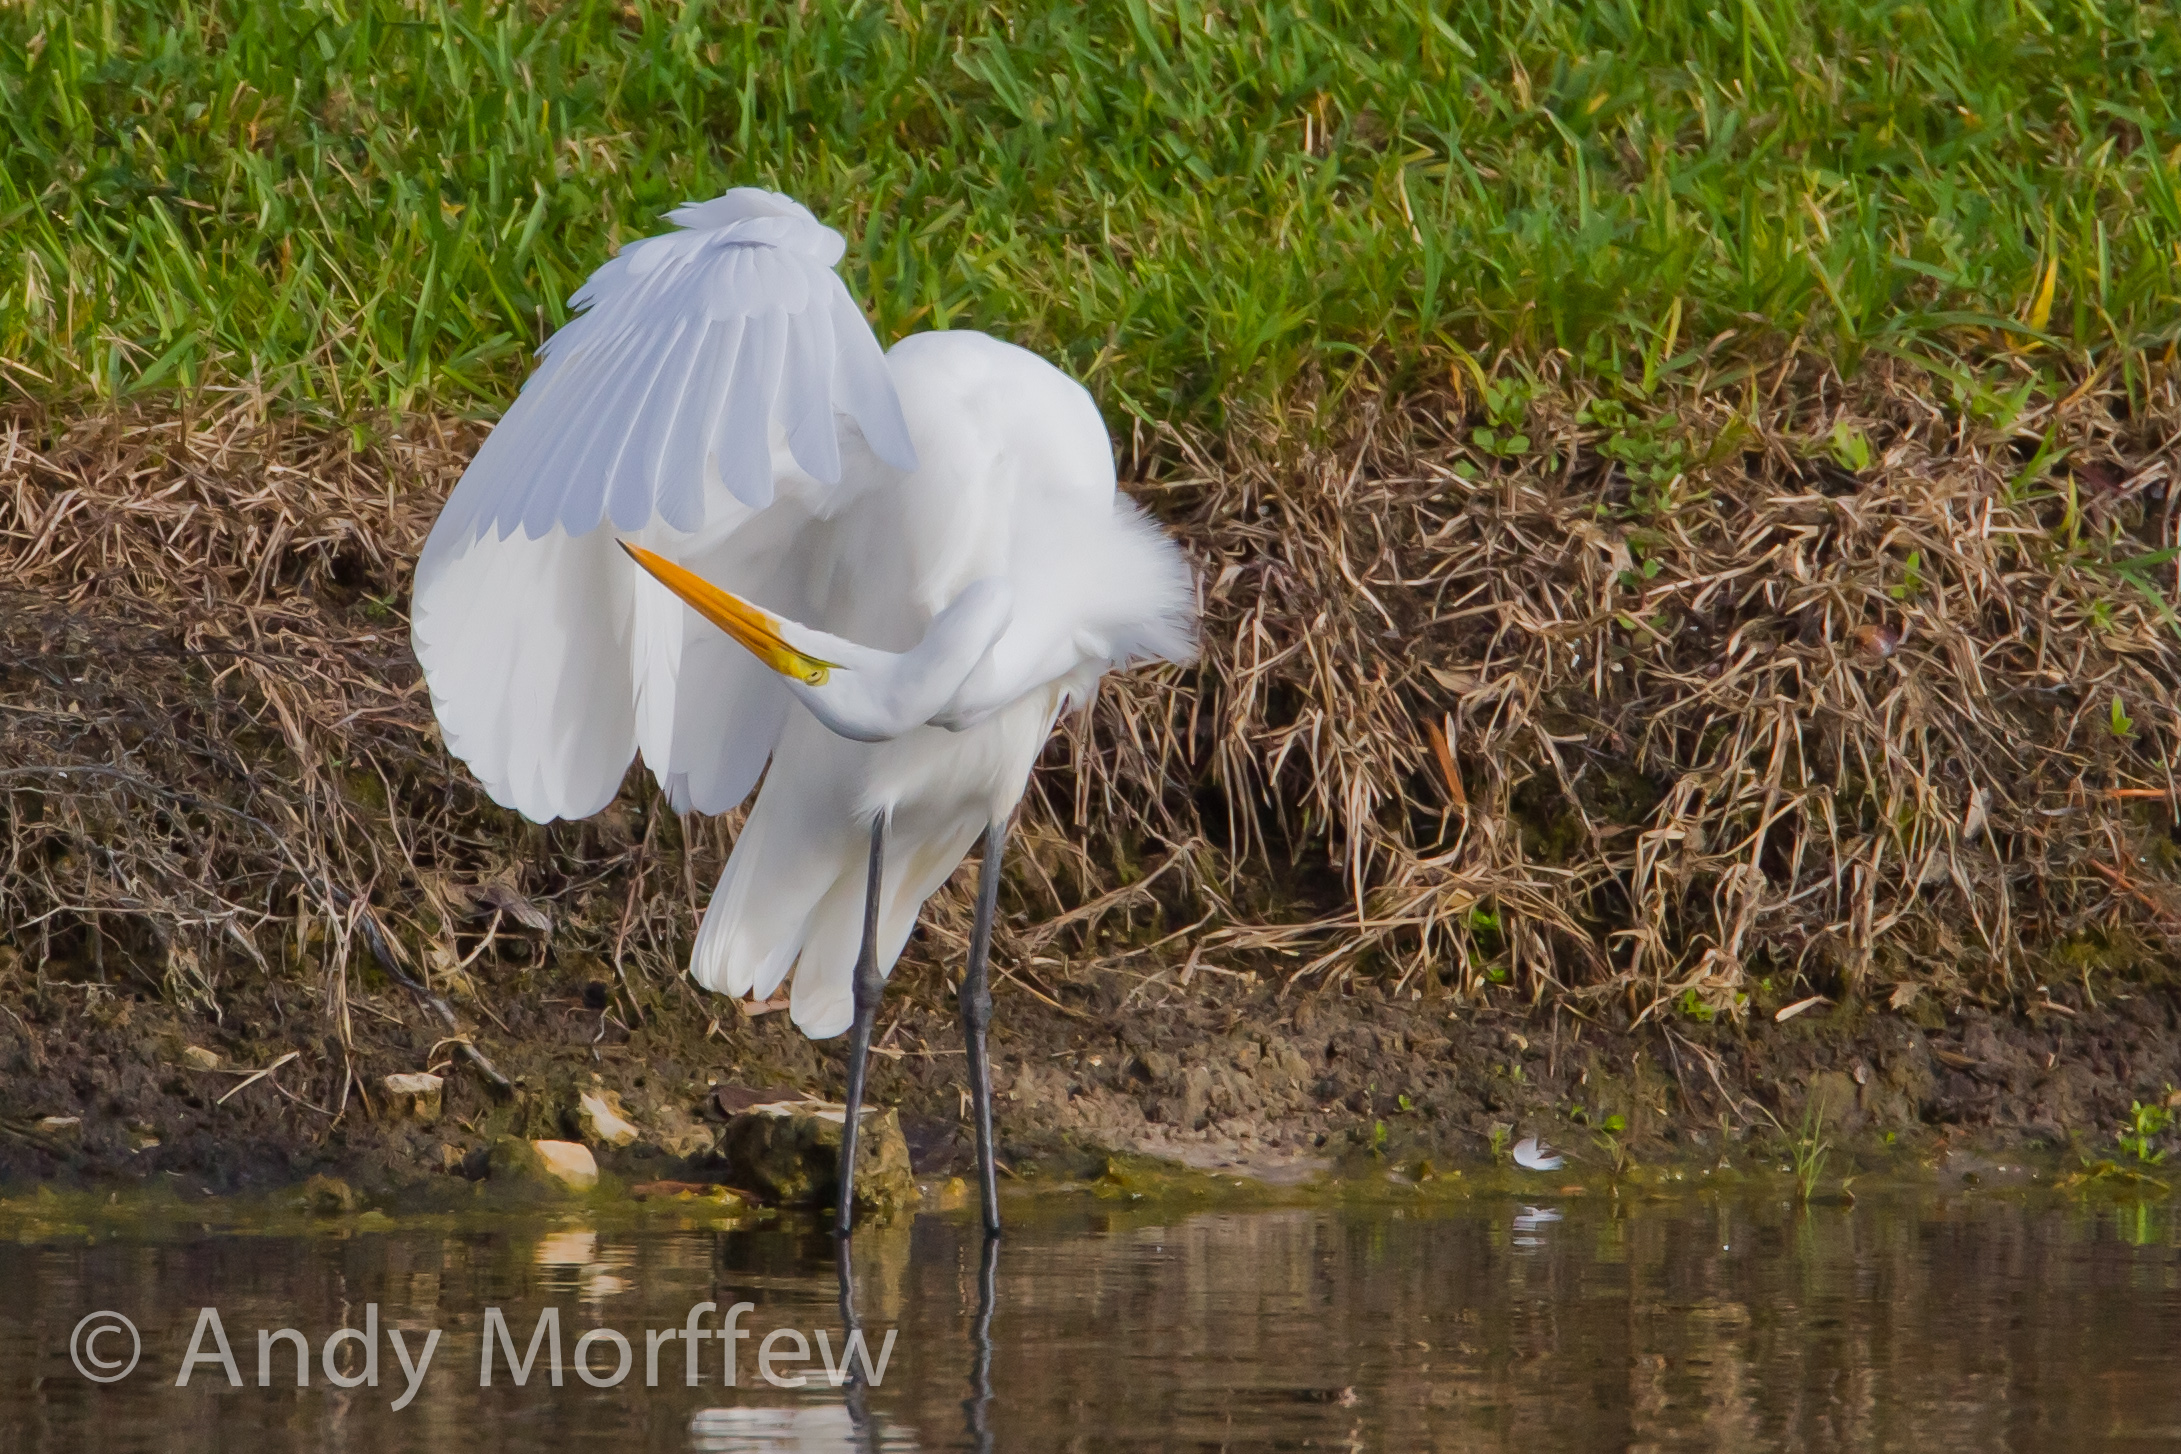
nature, bird, plant, flower, wildlife, flora, fauna, wetland, egret, heron, water bird, andymorffew, morffew